Fissility (geology)

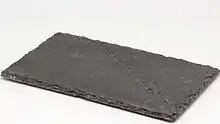
Slate displaying fissility

In geology, fissility is the ability or tendency of a rock to split along flat planes of weakness (“parting surfaces”). These planes of weakness are oriented parallel to stratification in sedimentary rocks. Fissility is differentiated from scaly fabric in hand sample by the parting surfaces’ continuously parallel orientations to each other and to stratification. Fissility is distinguished from scaly fabric in thin section by the well-developed orientation of platy minerals such as mica. Fissility is the result of sedimentary or metamorphic processes.